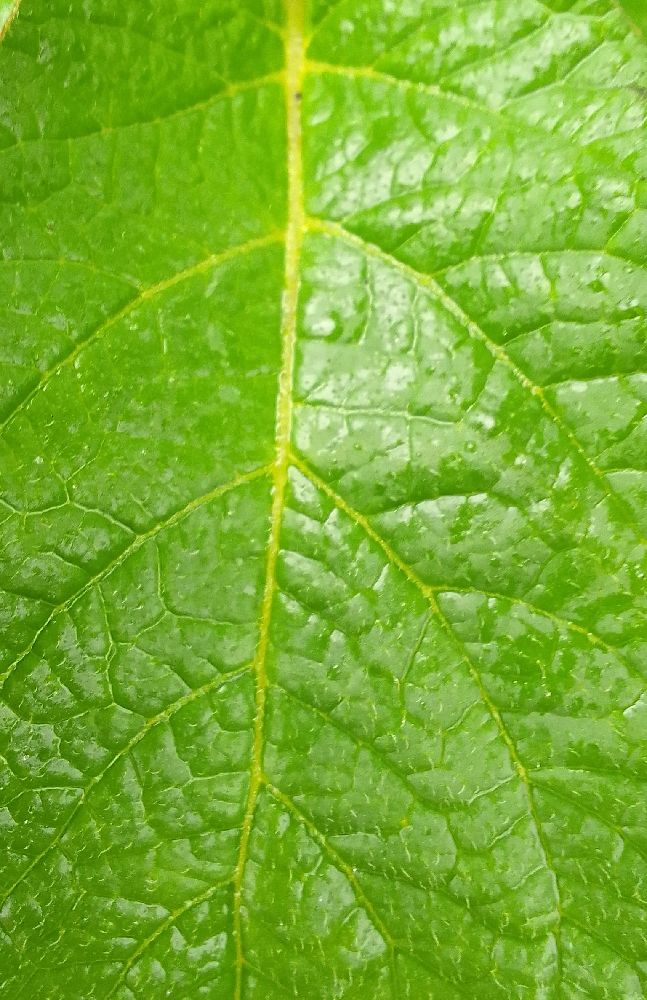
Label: Healthy